The Messenger (2008 film)

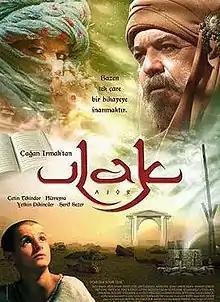
Theatrical poster

The Messenger is a 2007 Turkish drama film, written and directed by Çağan Irmak, which follows a man who travels from village to village to tell children stories about a messenger named İbrahim. The film, which was selected for film festivals in Istanbul, Adana and Antalya, went on general release across Turkey on and is one of the highest grossing Turkish films of 2008.